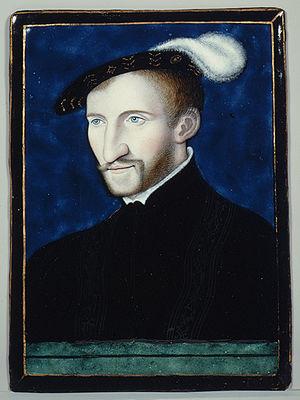
L’histoire des Basques comme dans la plupart des peuples dont les origines remontent à des temps pour lesquels il n'existe pas de traces écrites, donne lieu à de nombreuses études.